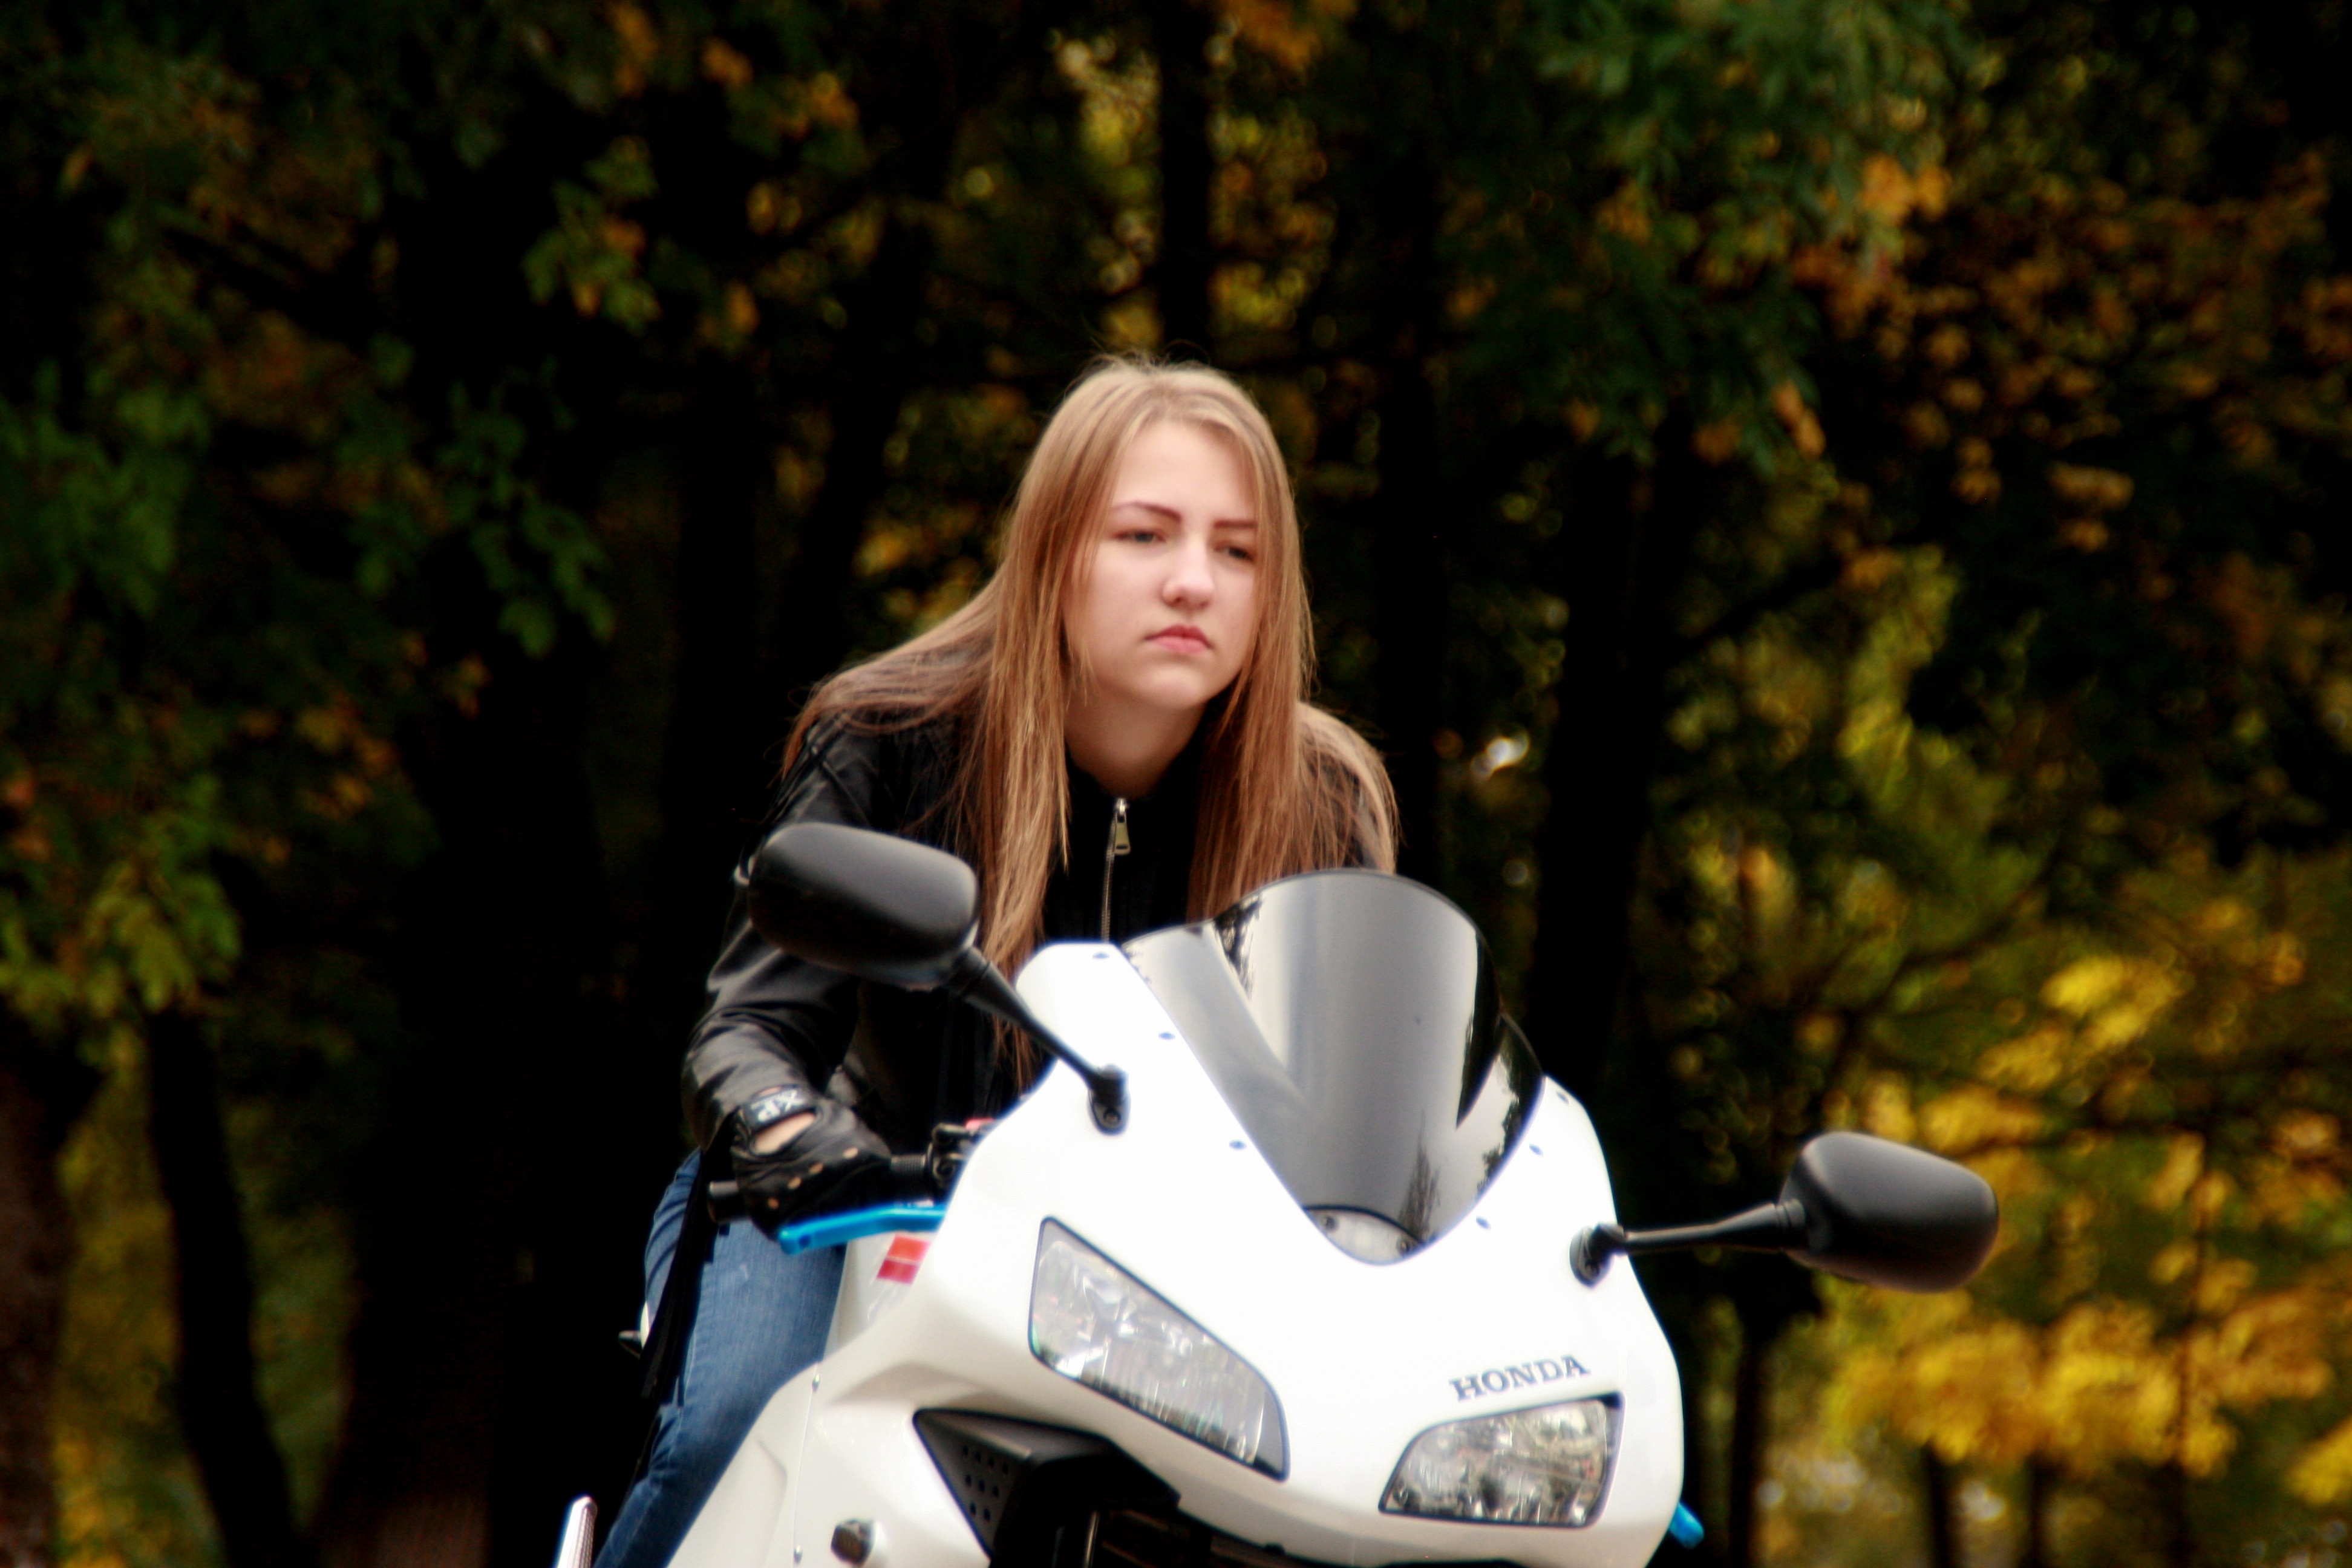
girl, spring, vehicle, motorcycle, ride, lady, blonde, beauty, biker, leather jacket